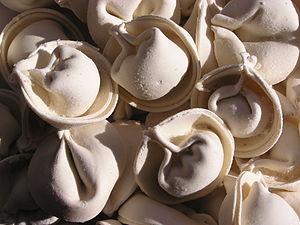
Kalduny / Oprindelse og etymologi
Pelmeni, der minder om kalduny
Kalduny eller kolduny er fyldte boller lavet af usyret dej i de hviderussiske, litauiske og polske køkkener. Kalduny er fyldt med kødfars, grøntsager eller frugt og kogt i vand eller bouillon. Kalduy spises enten som en ingrediens i suppe, som hovedret eller med frugt som dessert. I dag er de en af de hviderussiske, litauiske og polske nationalretter.